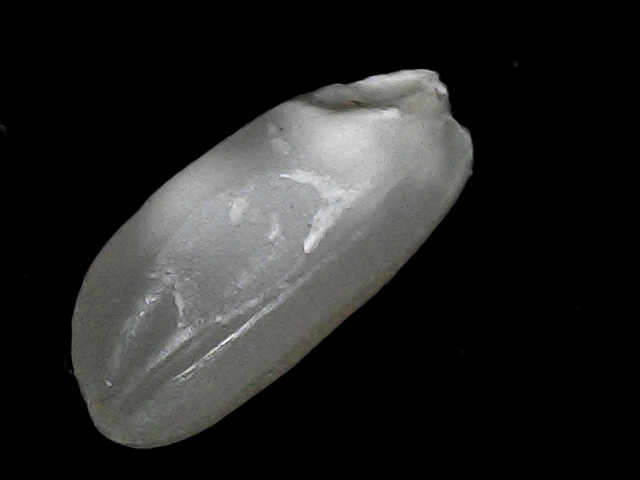
Rice variety: BD33